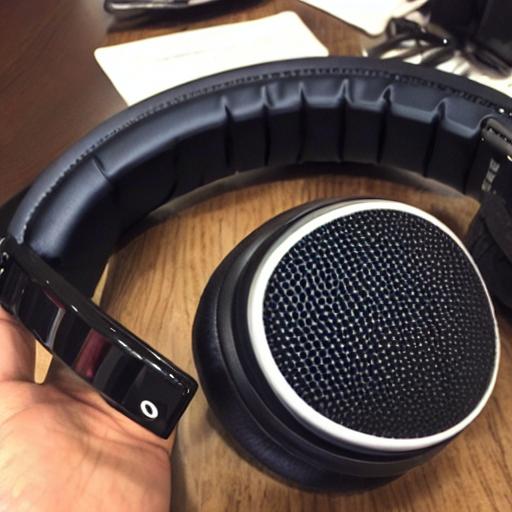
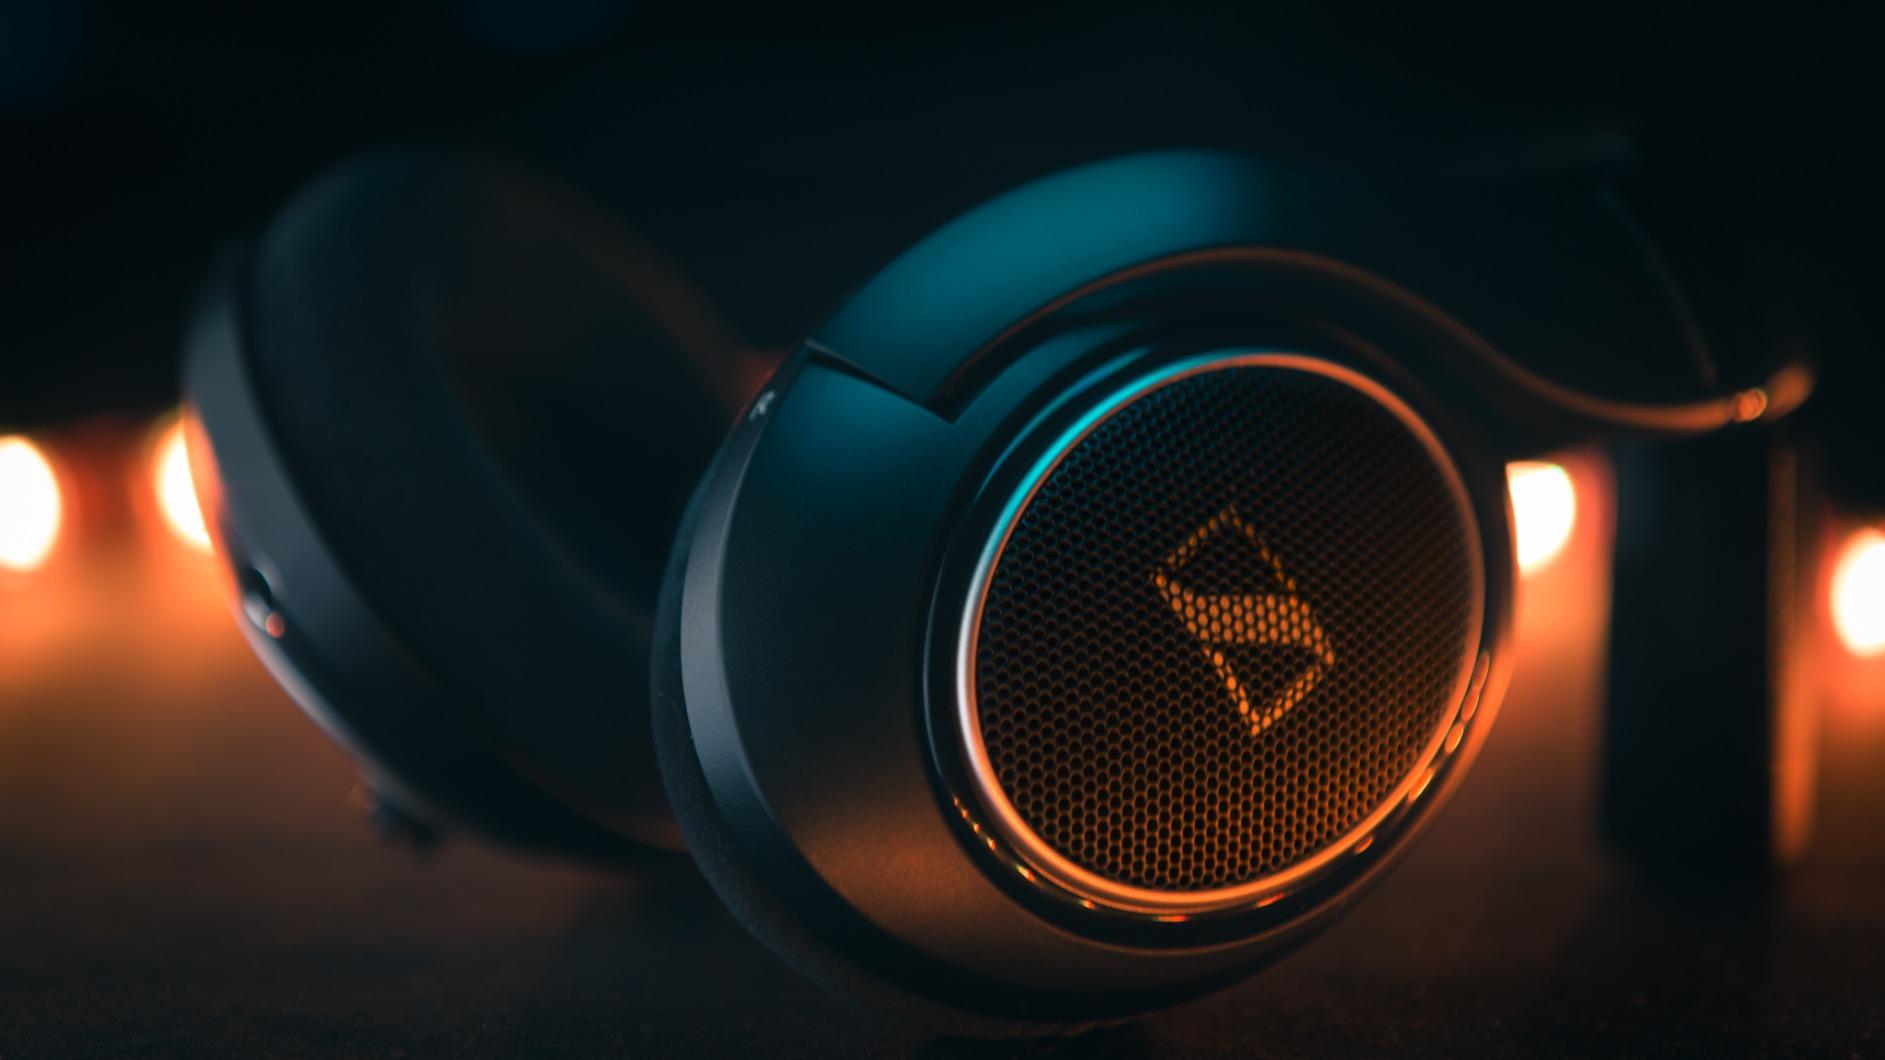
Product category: headphones
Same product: no